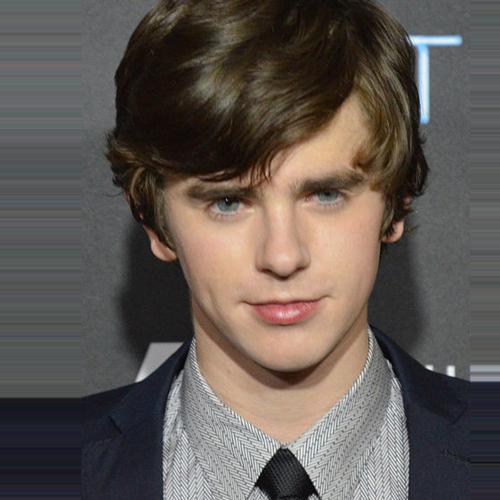
Age: 20